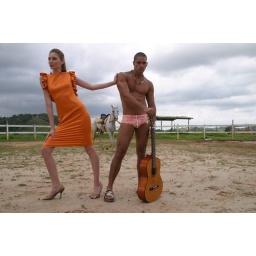
Desiree and Frederick in the horse ranch sporting Ecliptica (her) and Chacha boy with Aid to Artisan necklace (him)